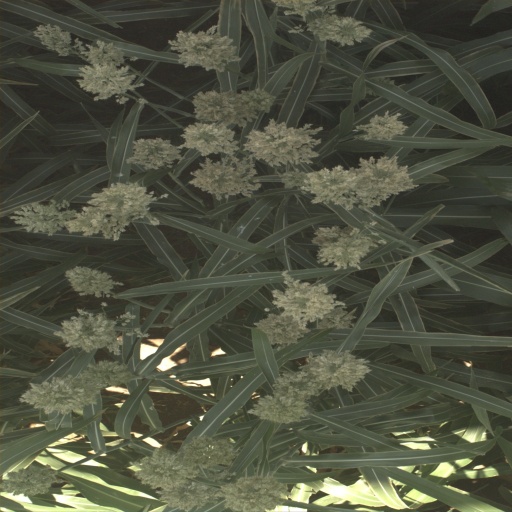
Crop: sorghum